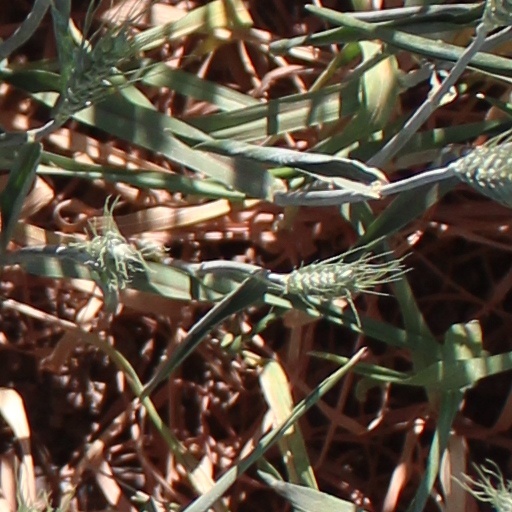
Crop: wheat